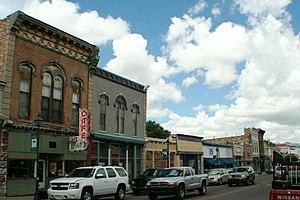
La ville américaine de Las Vegas est le siège du comté de San Miguel, dans l'État du Nouveau-Mexique. Elle est la réunion de deux cités West Las Vegas et East Las Vegas, partagées par la Gallinas River, qui ont gardé un caractère distinct et des districts scolaires rivaux. Elle comptait 14 408 habitants lors du recensement de 2010.